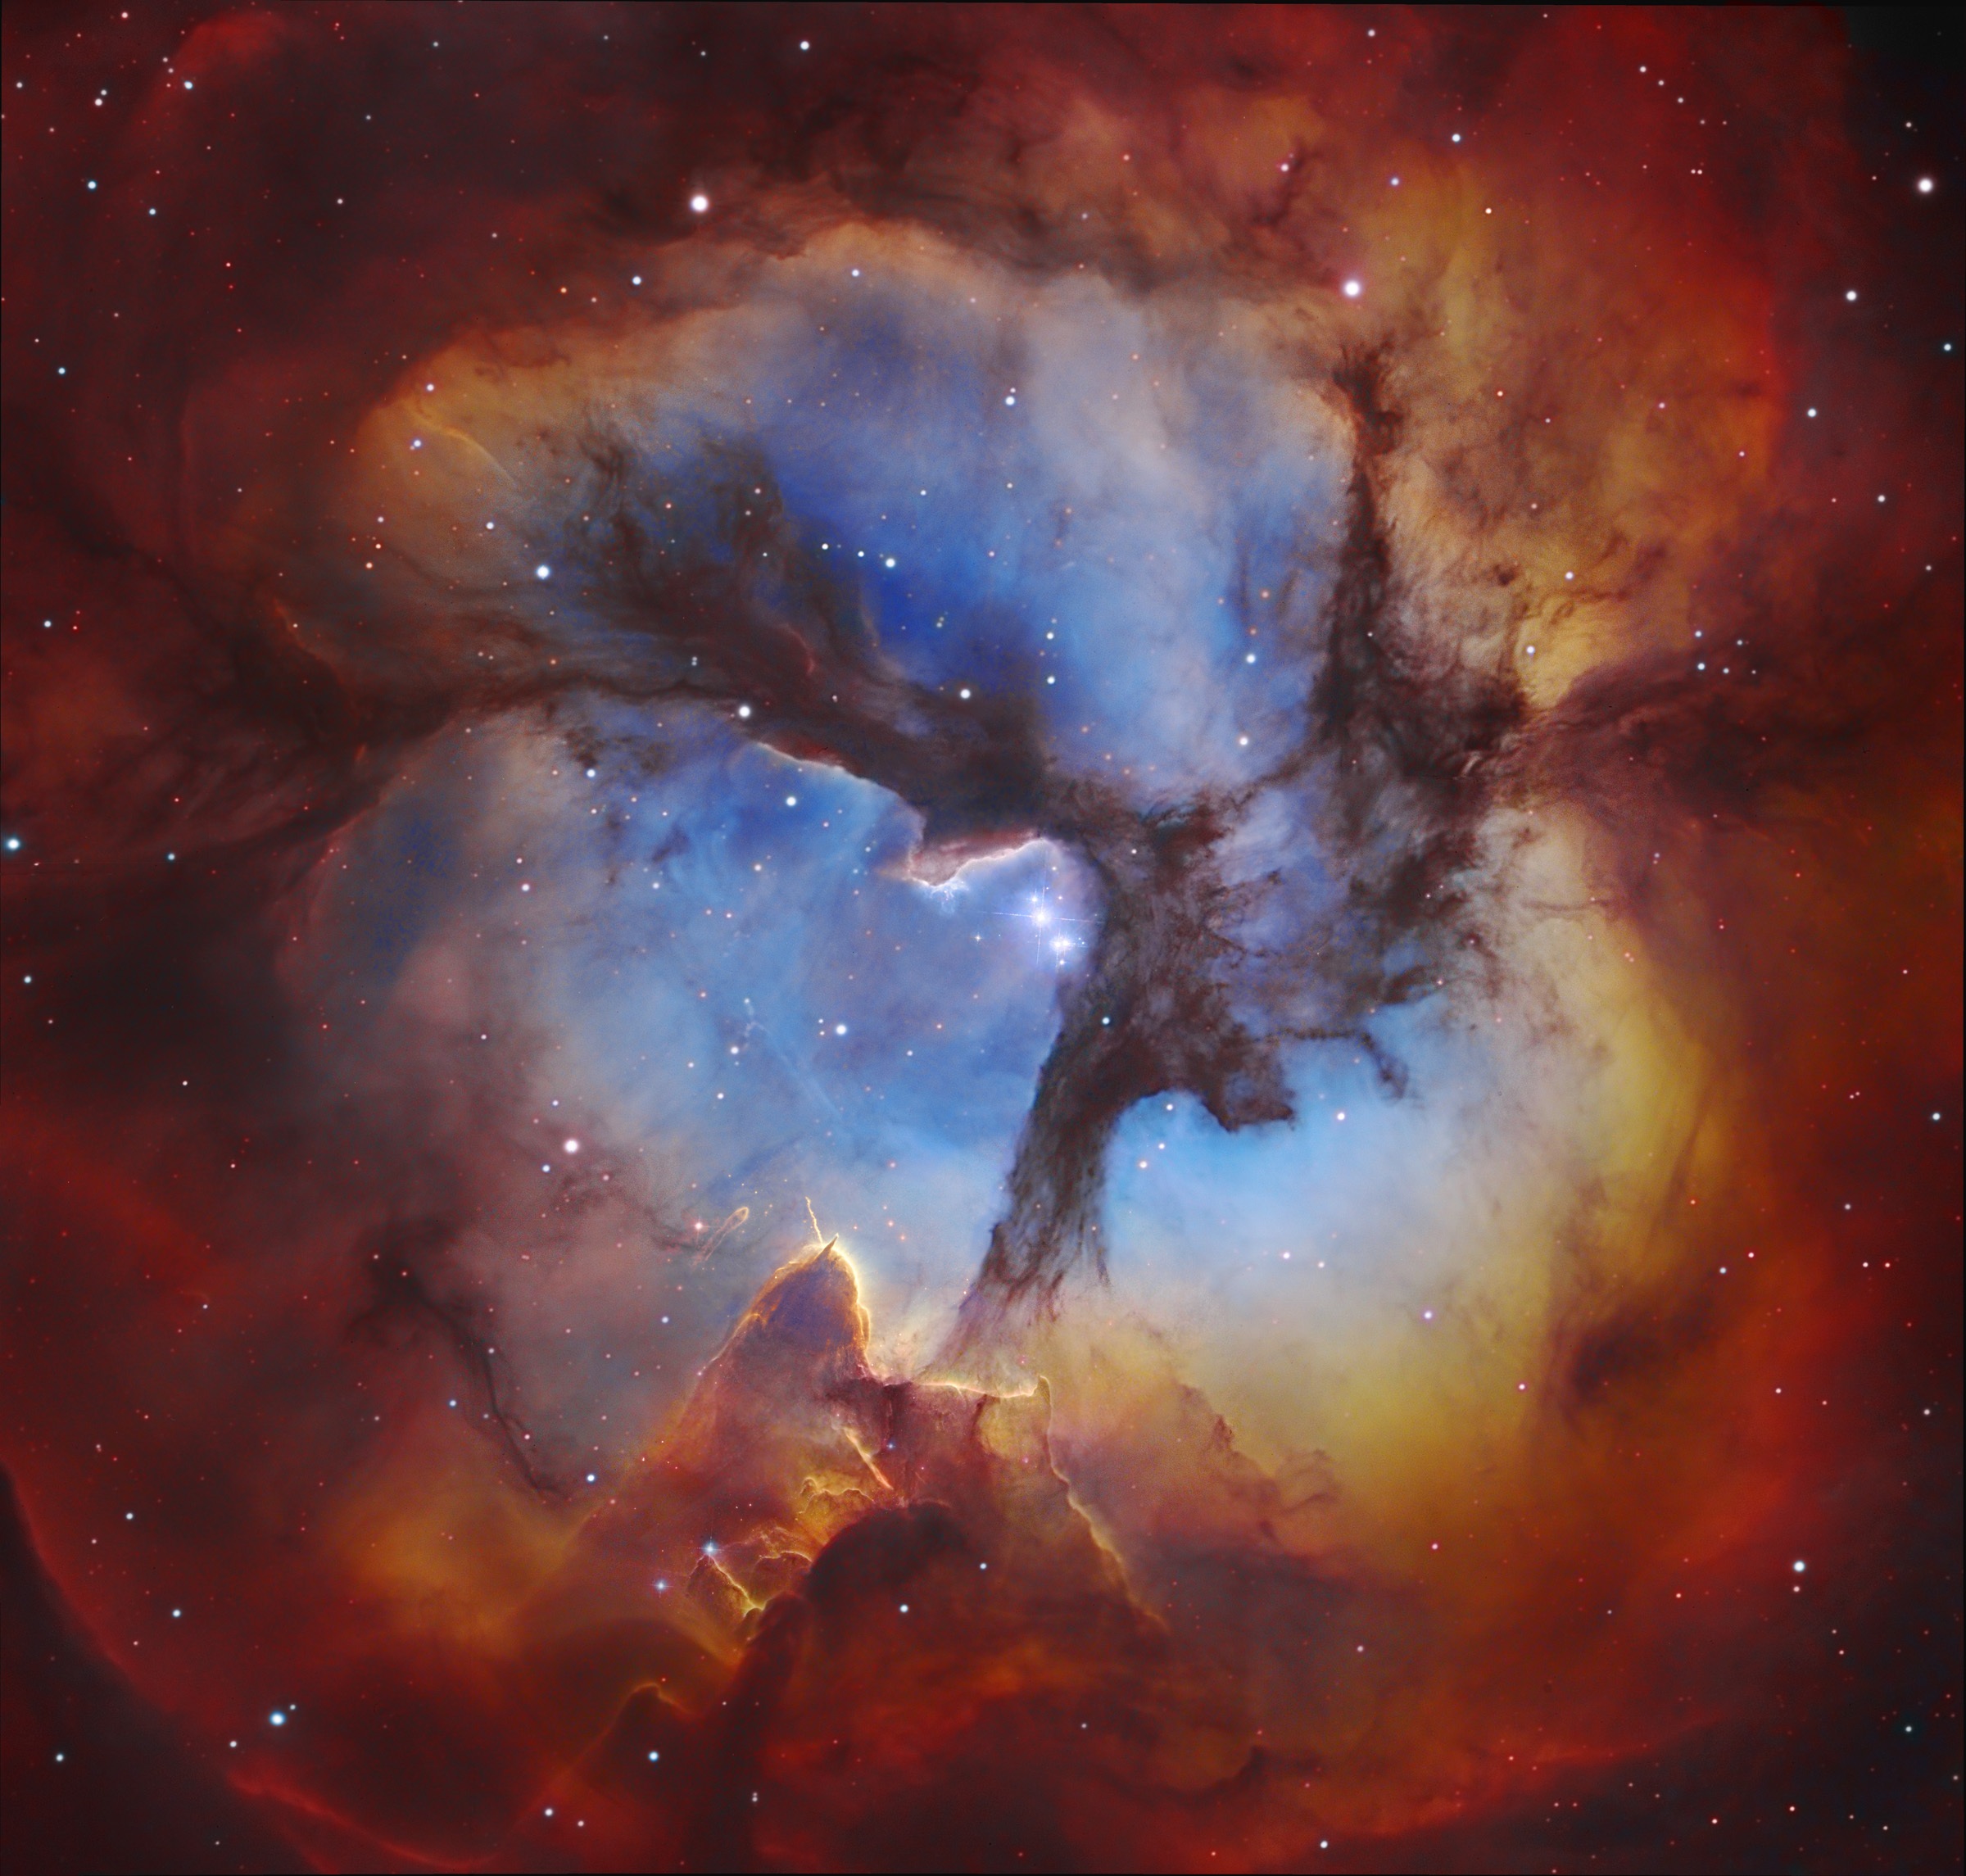
cosmos, atmosphere, telescope, space, nasa, nebula, outer space, astronomy, stars, universe, celestial, hubble, astronomical object, peculiar, m20, trifid nebula, messier 20, ngc 6514, sagittarius constellation